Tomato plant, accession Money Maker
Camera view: bottom (45 deg); turntable rotation: 120 degrees
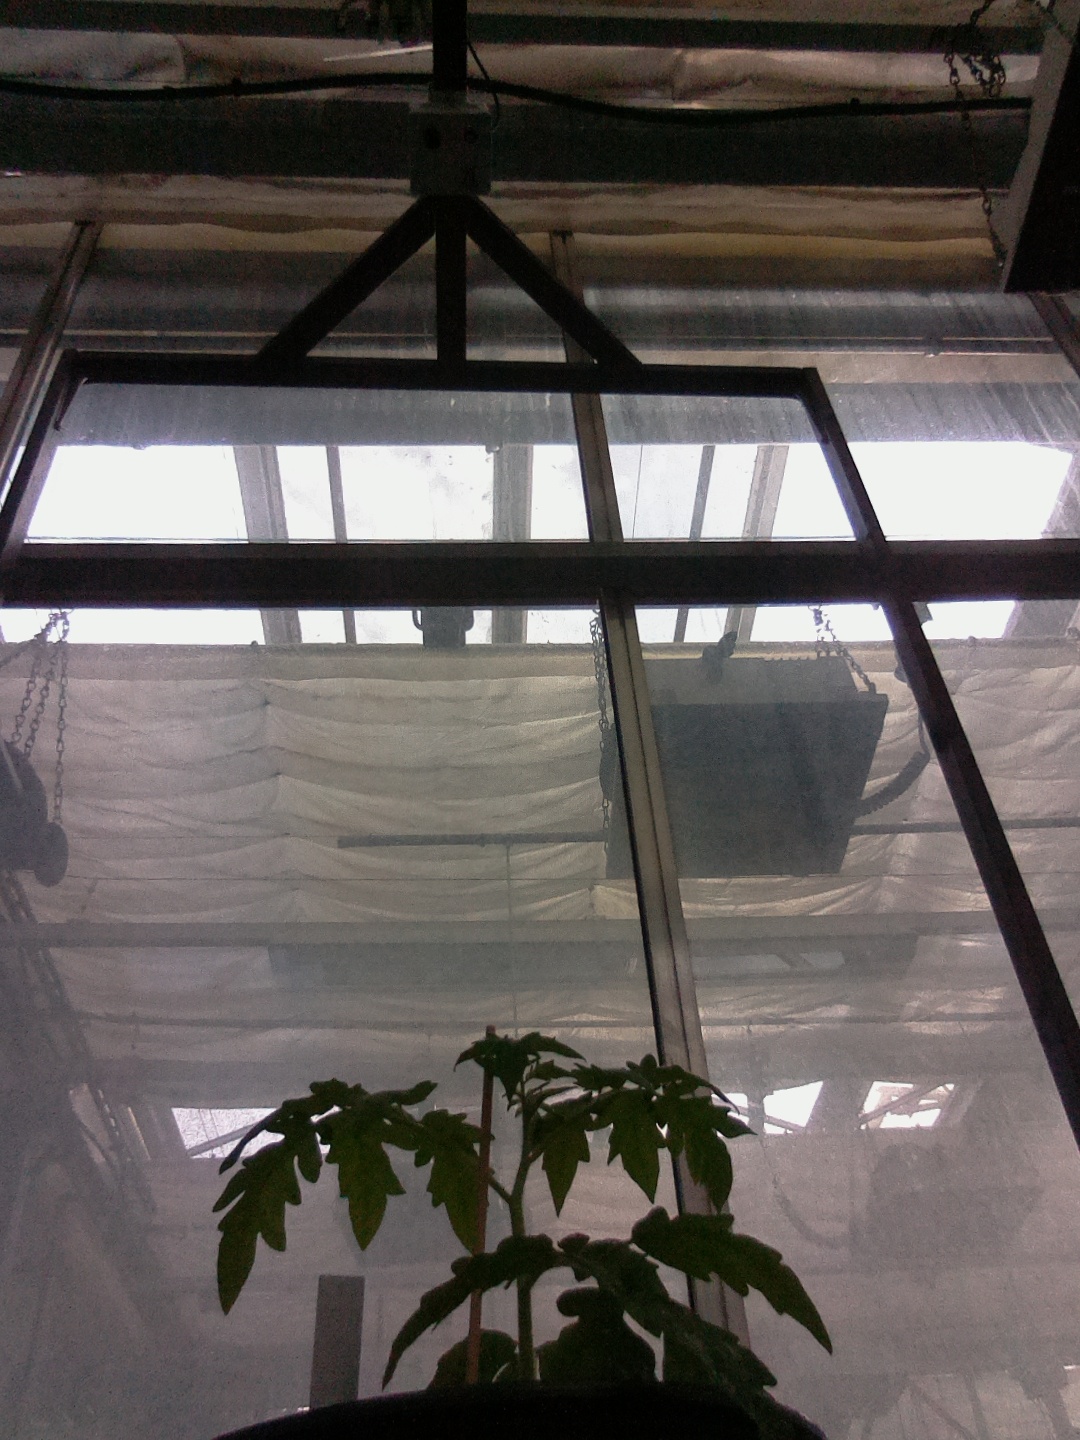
BBCH growth stage 13: 6 of true leaves visible